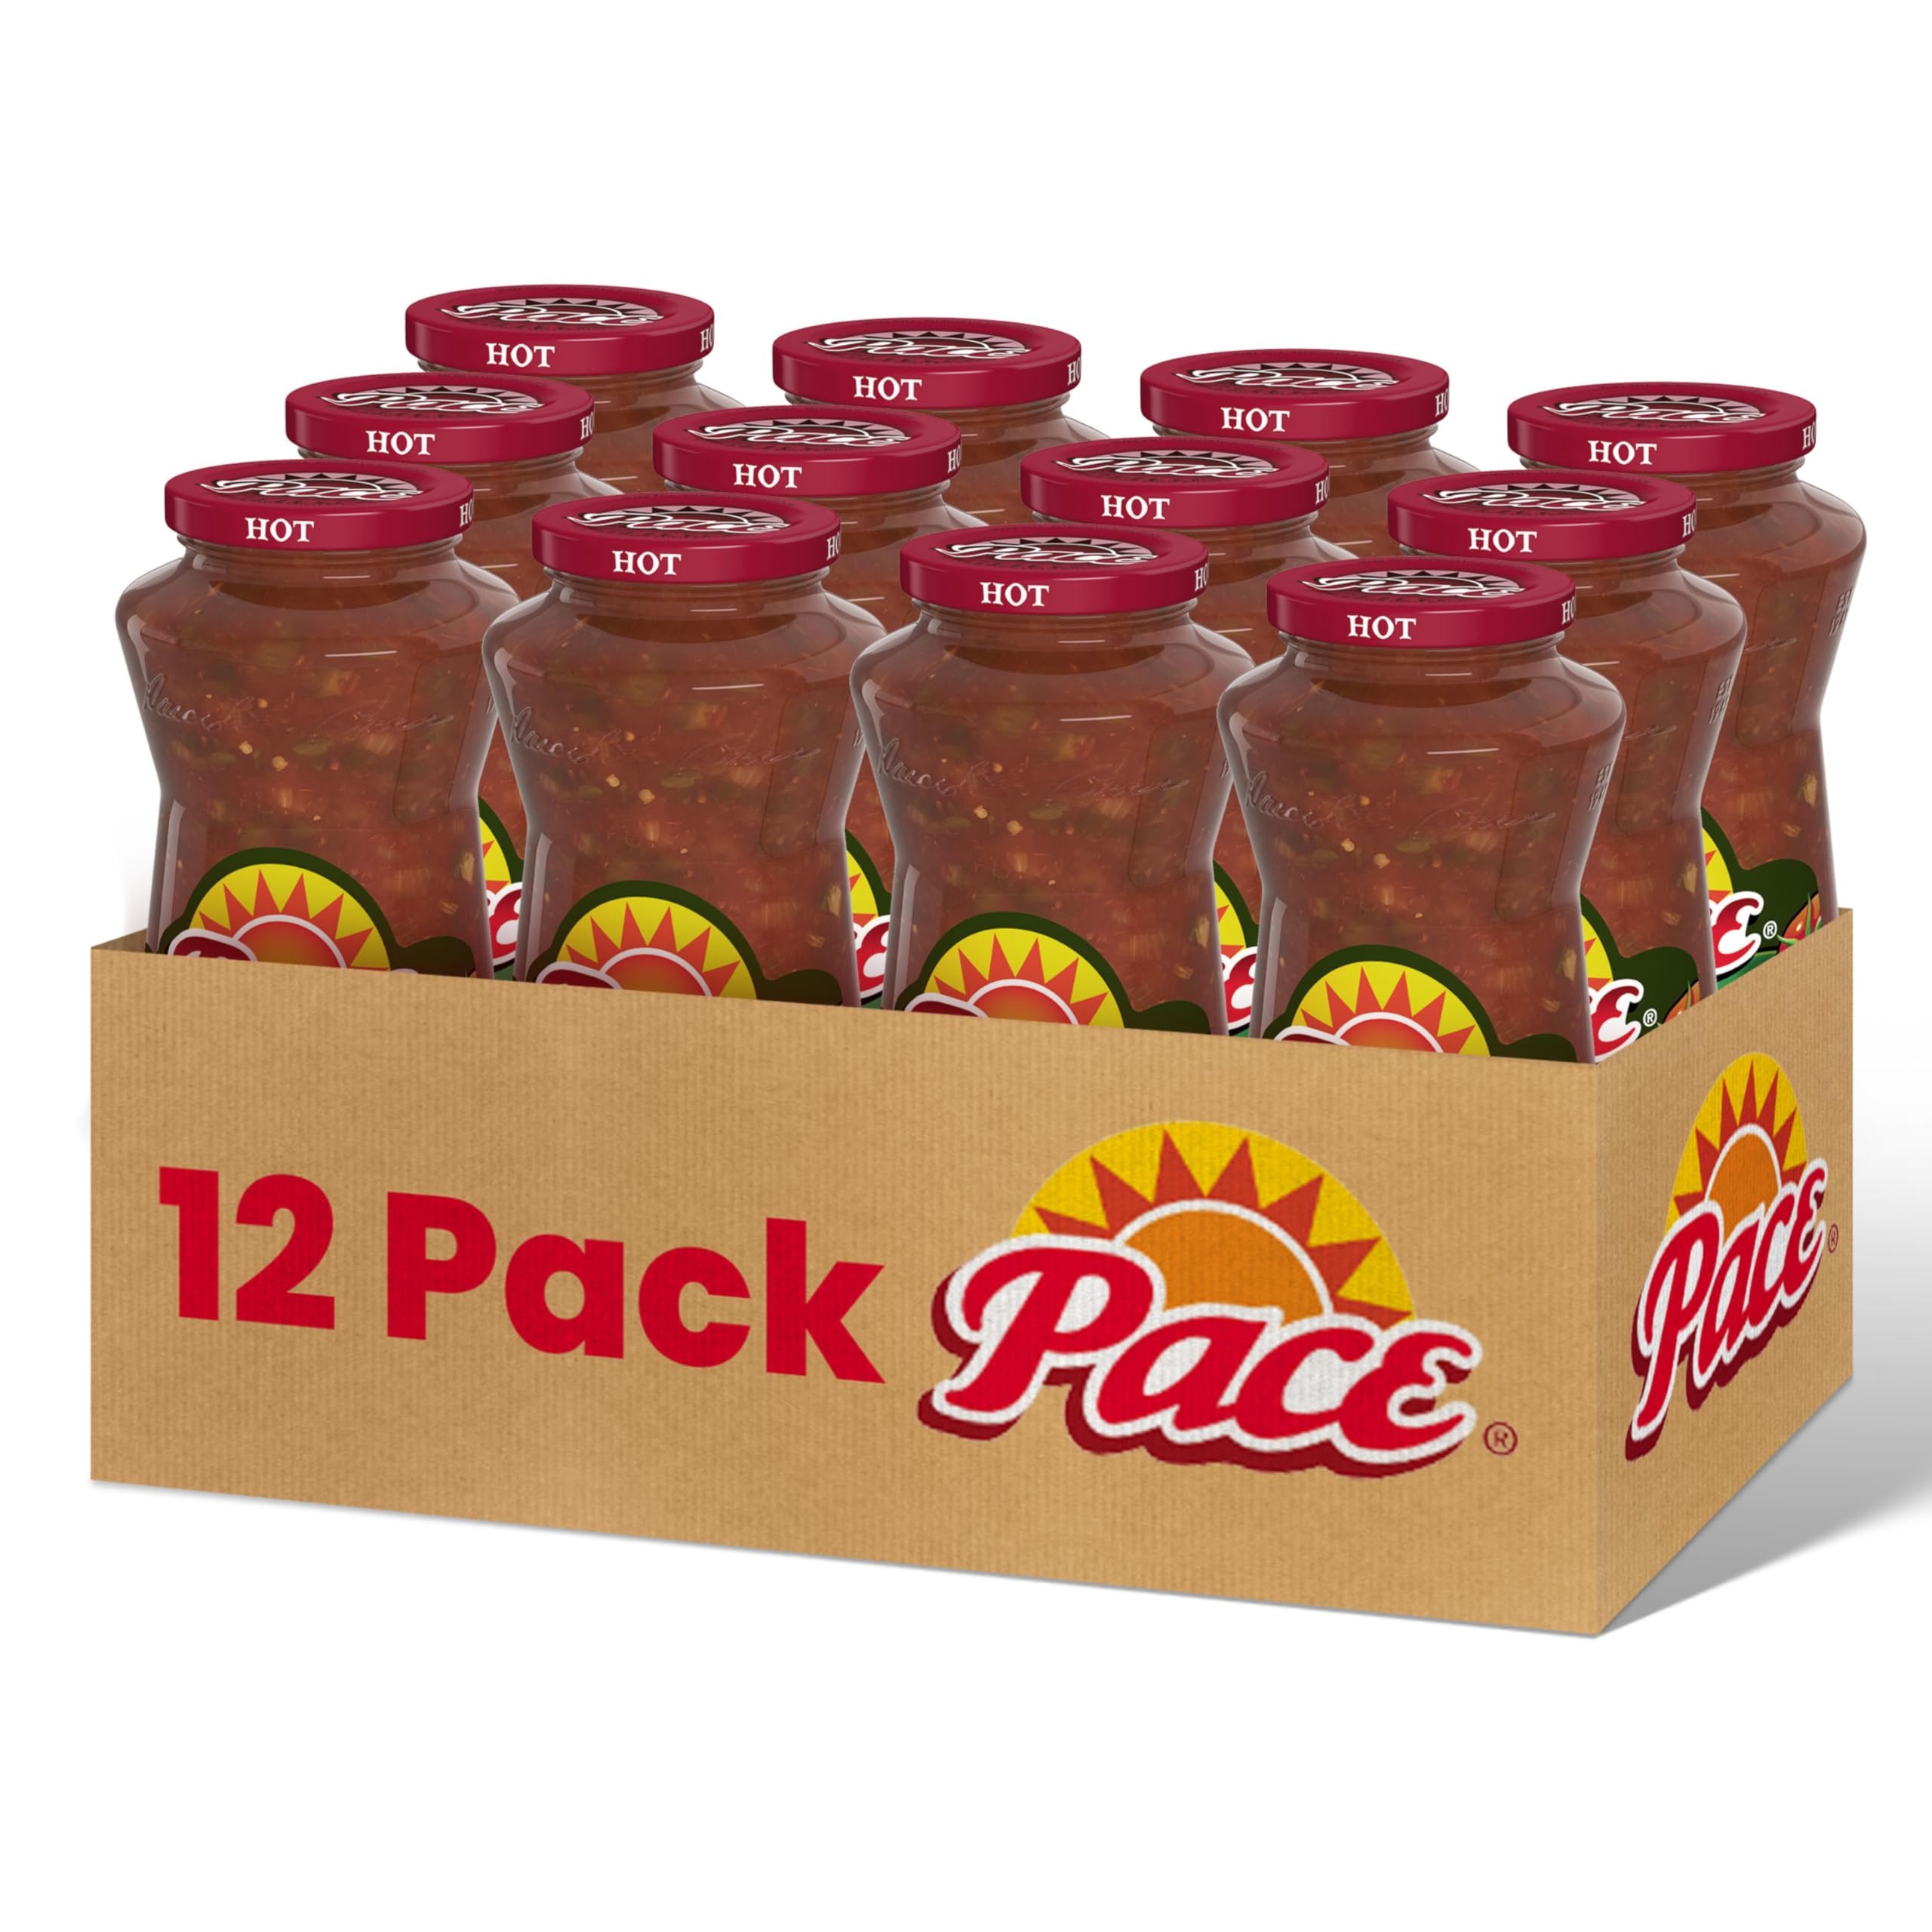
Item Name: Pace Chunky Hot Salsa, 16 oz Jar (12 Pack)
Bullet Point 1: Twelve (12) 16 oz Jar of Pace Chunky Hot Salsa
Bullet Point 2: Pace is a thick and chunky salsa made with jalapenos and tomatoes picked at the peak of freshness
Bullet Point 3: Turn up the heat with our hot and spicy salsa
Bullet Point 4: Level-up your weeknight meals with a hit of flavor or pair with tortilla chips for your next game day party food
Bullet Point 5: Gluten free and made with no artificial colors, flavors, or preservatives
Value: 192.0
Unit: Ounce

Price: 3.79